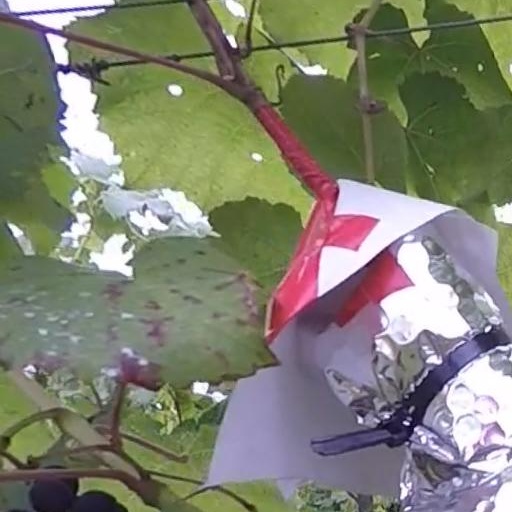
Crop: grape